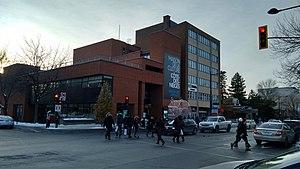
Maison de la Culture à Côte-des-Neiges, Montréal.
Côte-des-Neiges–Notre-Dame-de-Grâce est un des dix-neuf arrondissements urbains de la ville de Montréal, au Québec. Depuis les réorganisations municipales québécoises de 2002, il est composé de deux quartiers ; Côte-des-Neiges et Notre-Dame-de-Grâce, deux anciennes villes annexées à la ville de Montréal le 4 juin 1910.